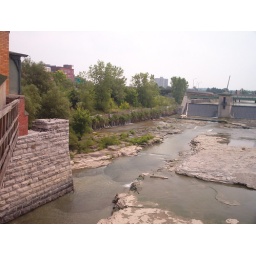
The Johnson &amp;amp; Seymour race travels parallel to the river and the canal bed then disappears underneath the Dinosaur BBQ complex.